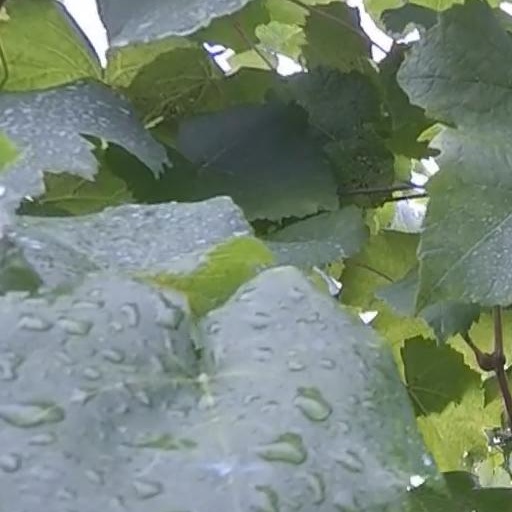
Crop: grape